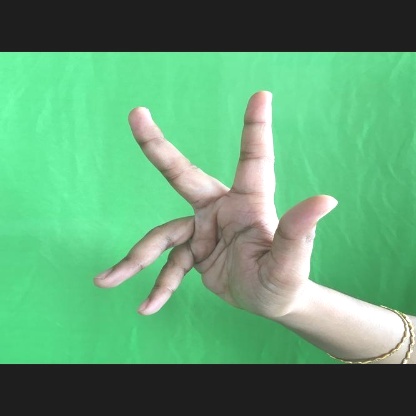
Mudra: Alapadmam